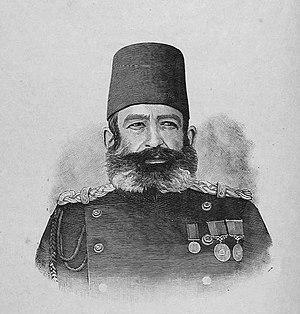
Edhem Pacha est un militaire de l'armée ottomane. Il s'illustre dans un premier temps en 1877 lors du siège de Plevna, en tant que subordonné d'Osman Pacha. Il devient par la suite commandant principal de l'armée ottomane et parvient à vaincre les Grecs en Thessalie lors de la guerre gréco-turque de 1897 où il remporte la bataille de Pharsale contre les Grecs qui, le même jour, subissent une défaite à Velestino. Le 19 mai, il remporte une victoire décisive à Domokos qui lui permet de s'emparer des villes de Larissa et Trikala récupérées auparavant par les Grecs. Cependant, les États européens interviennent en faveur de la Grèce pour empêcher l'armée ottomane de continuer son avance en territoire grec.